TV Sports: Football

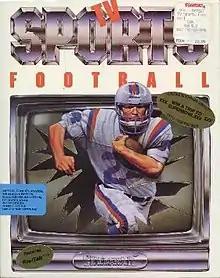

TV Sports: Football is a 1988 video game by Cinemaware for Amiga, Atari ST, Commodore 64, DOS, and TurboGrafx-16.